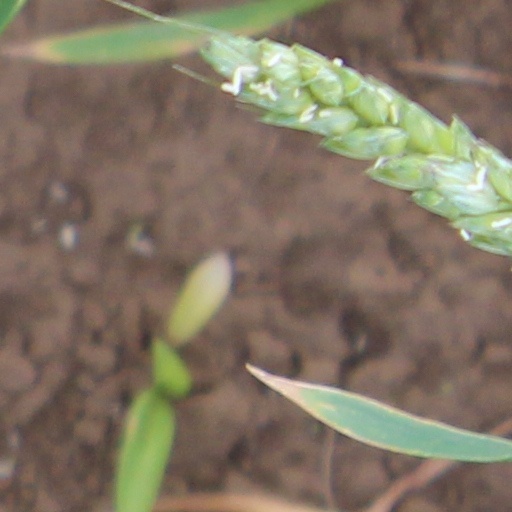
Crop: wheat